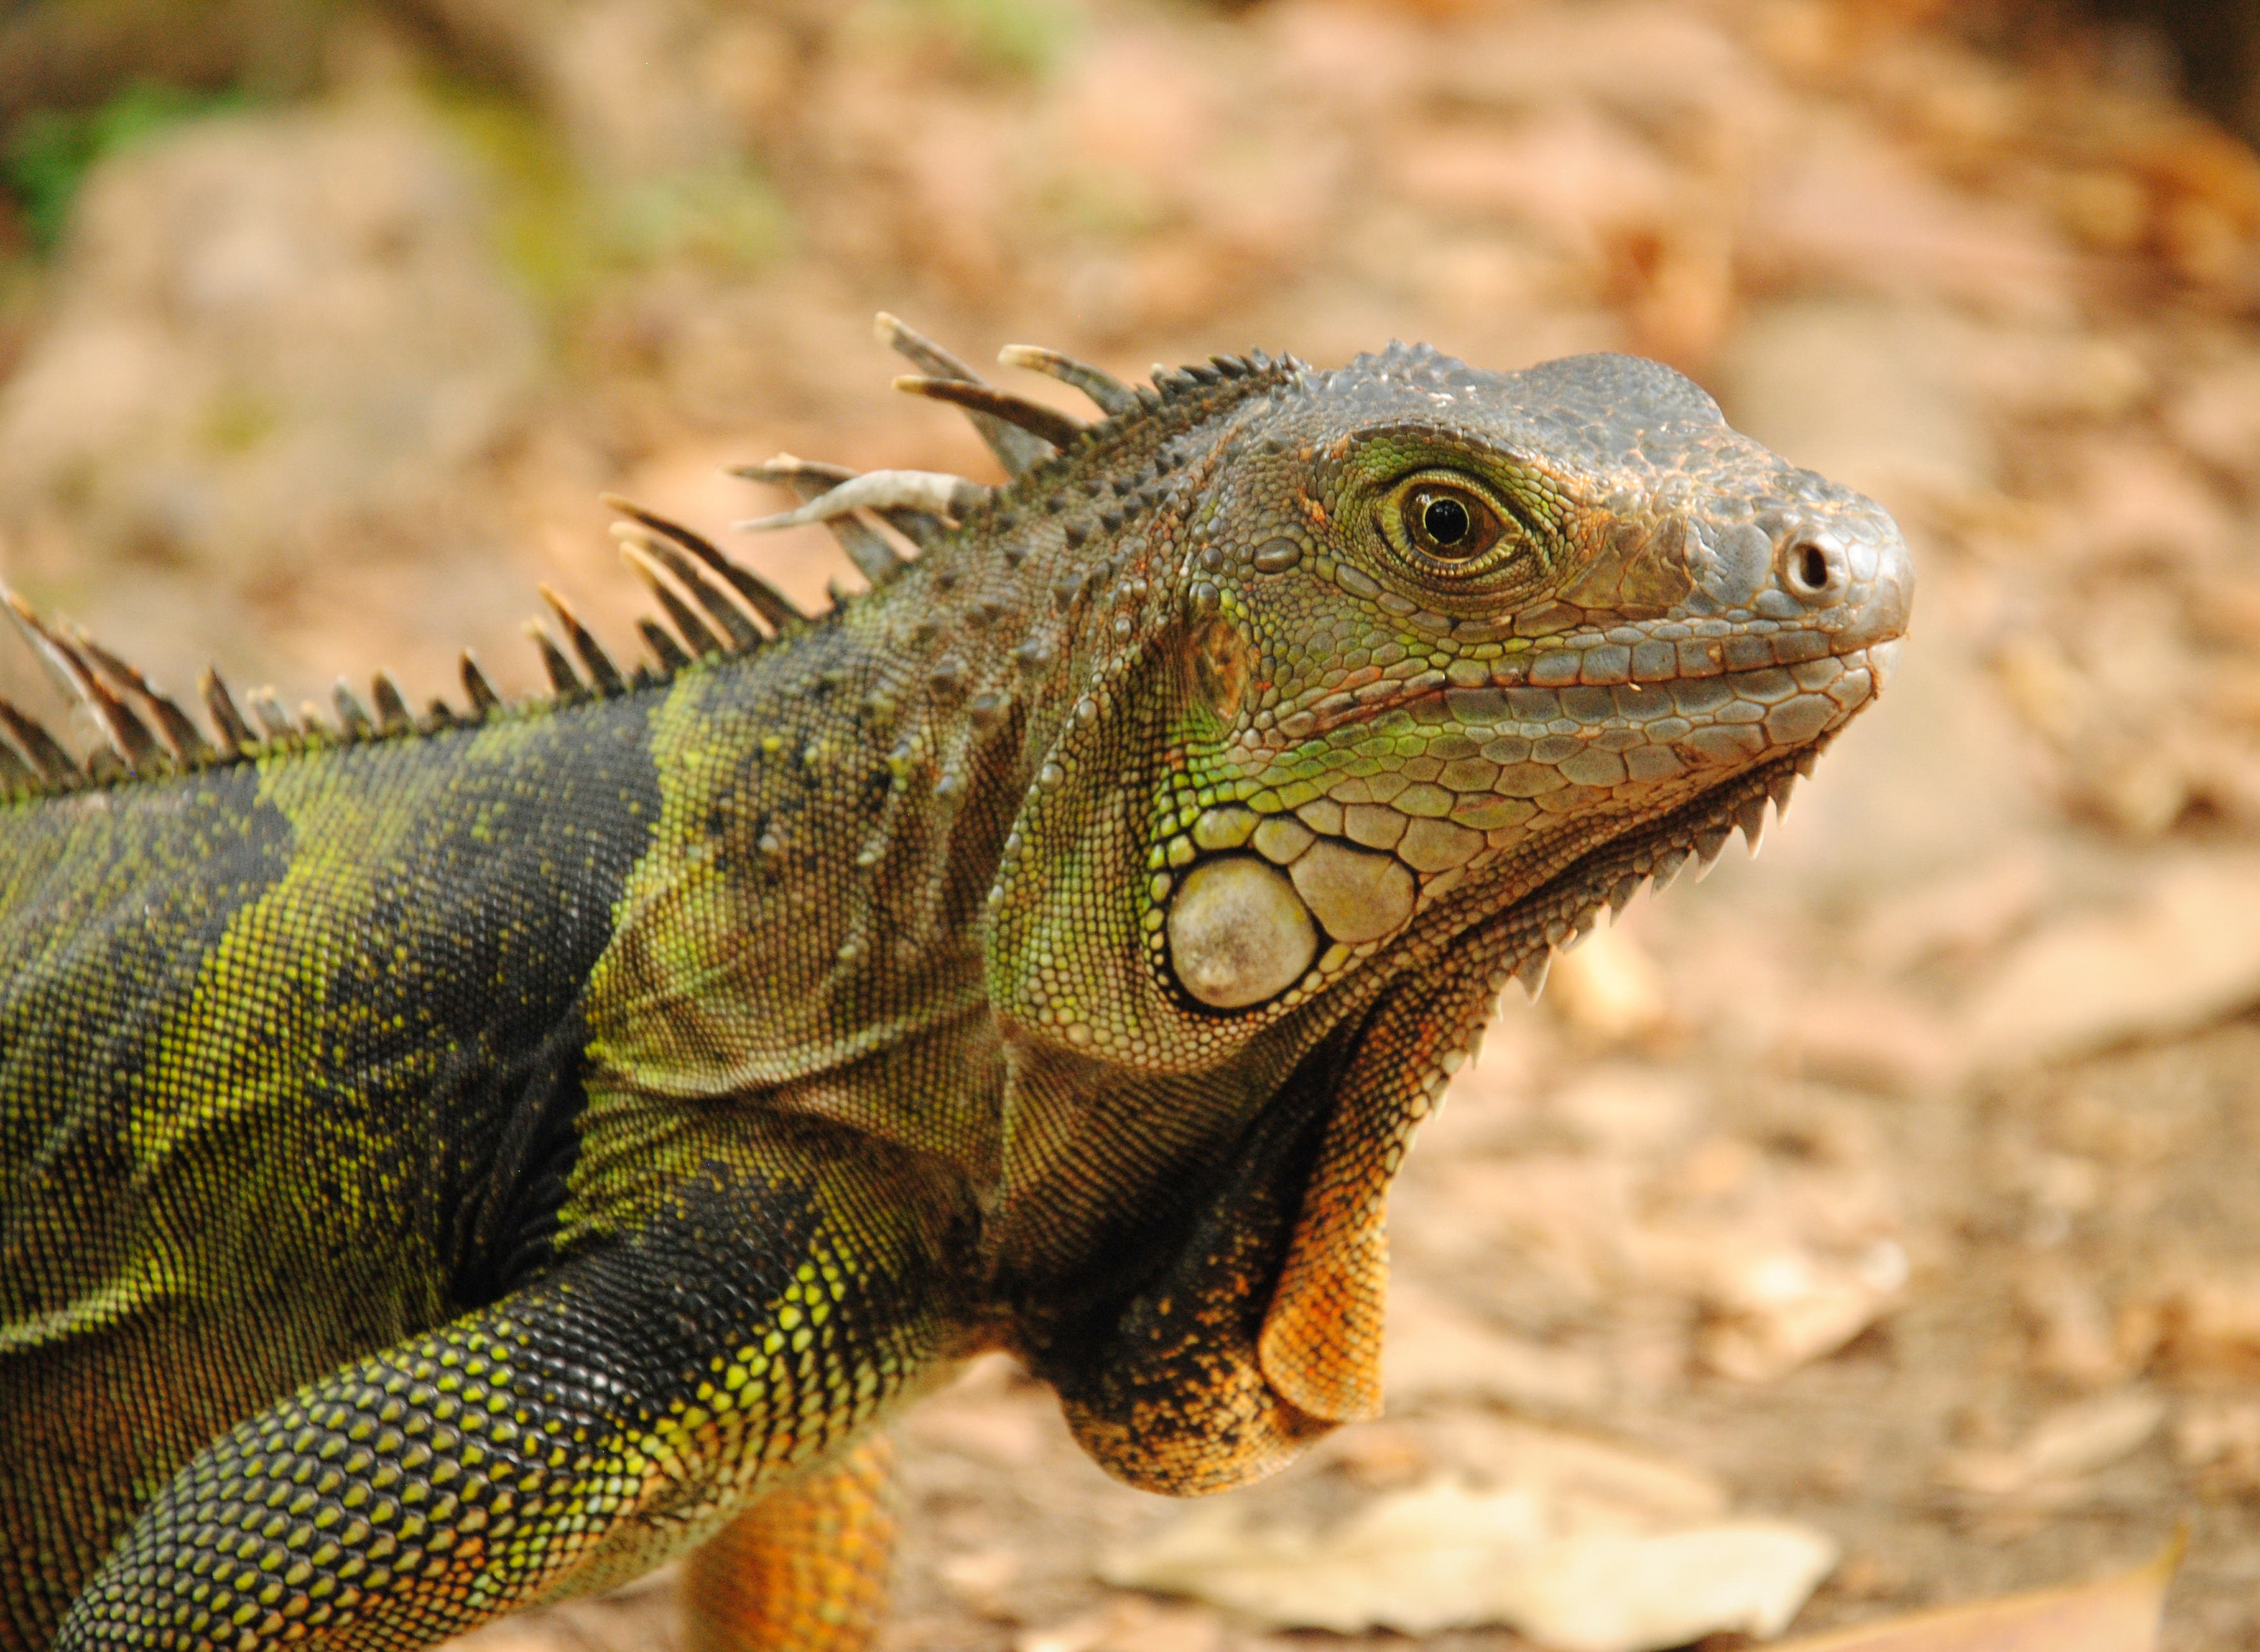
nature, animal, wildlife, reptile, iguana, fauna, lizard, green lizard, close up, vertebrate, dragon, iguania, reptilian, macro photography, lacerta, agamidae, agama, komodo dragon, emydidae, komodo, scaled reptile, lacertidae, african chameleon